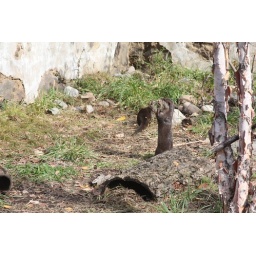
They were building a nest. Even in their busy, harried state, they were still more cooperative than the red panda.